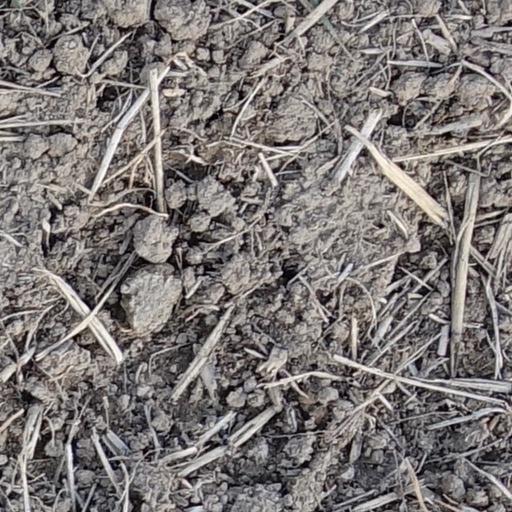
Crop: wheat